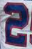
Number: 2